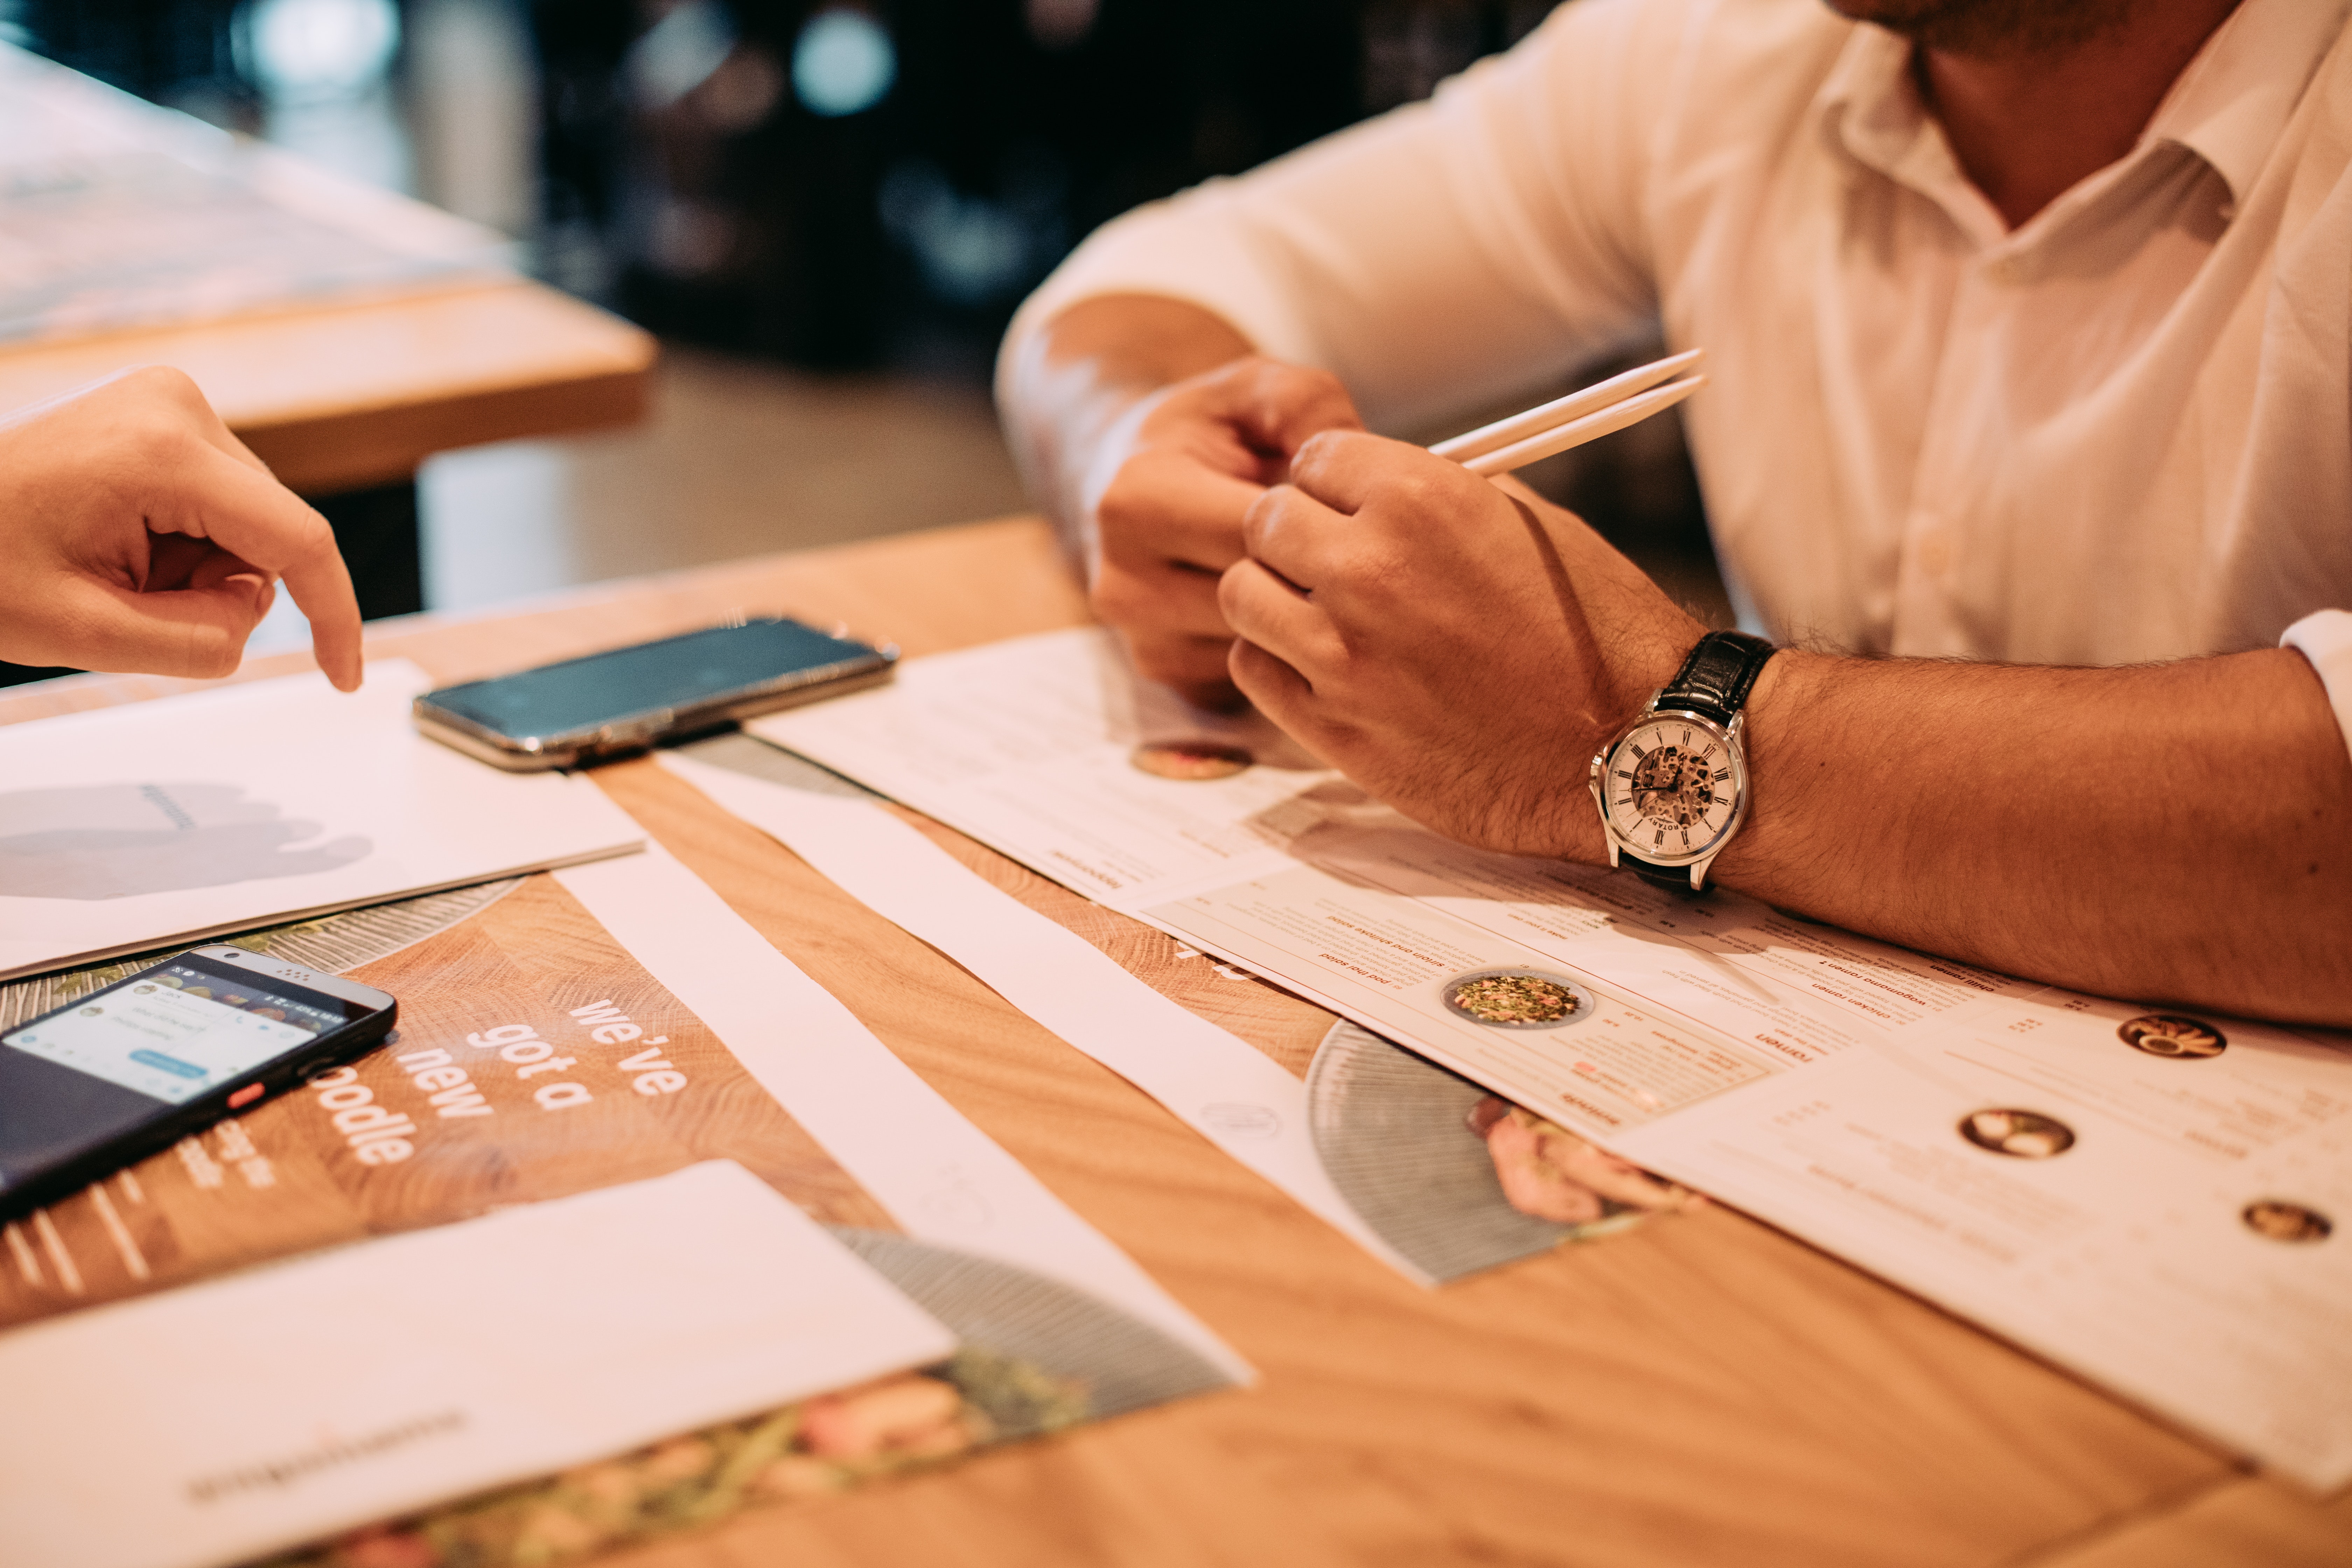
hand, design, font, finger, paper, interior design